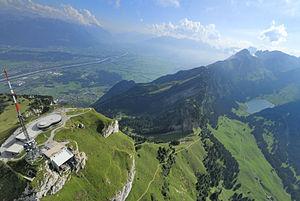
Un restaurant tournant est un restaurant dont les tables et les chaises recevant les clients sont installées sur un plancher tournant.